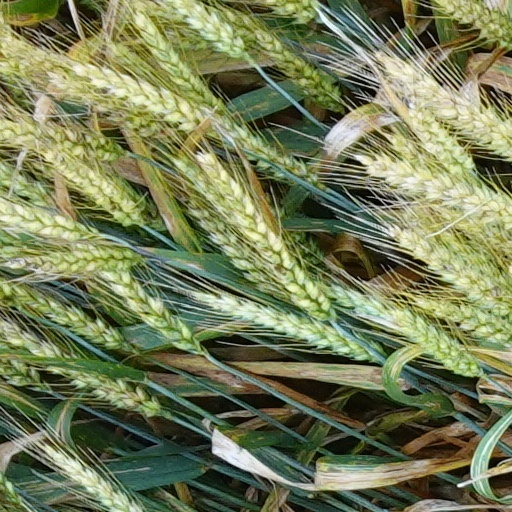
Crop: wheat